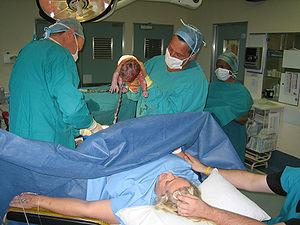
L'accouchement est l'action de mettre un enfant au monde. Il existe deux types d'accouchements : l'accouchement par voie basse et l'accouchement par opération césarienne.